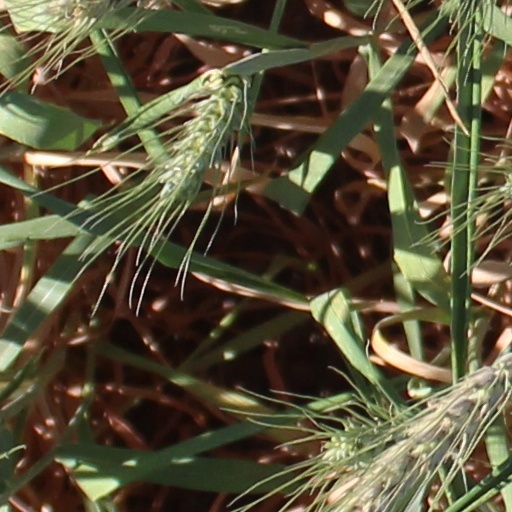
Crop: wheat